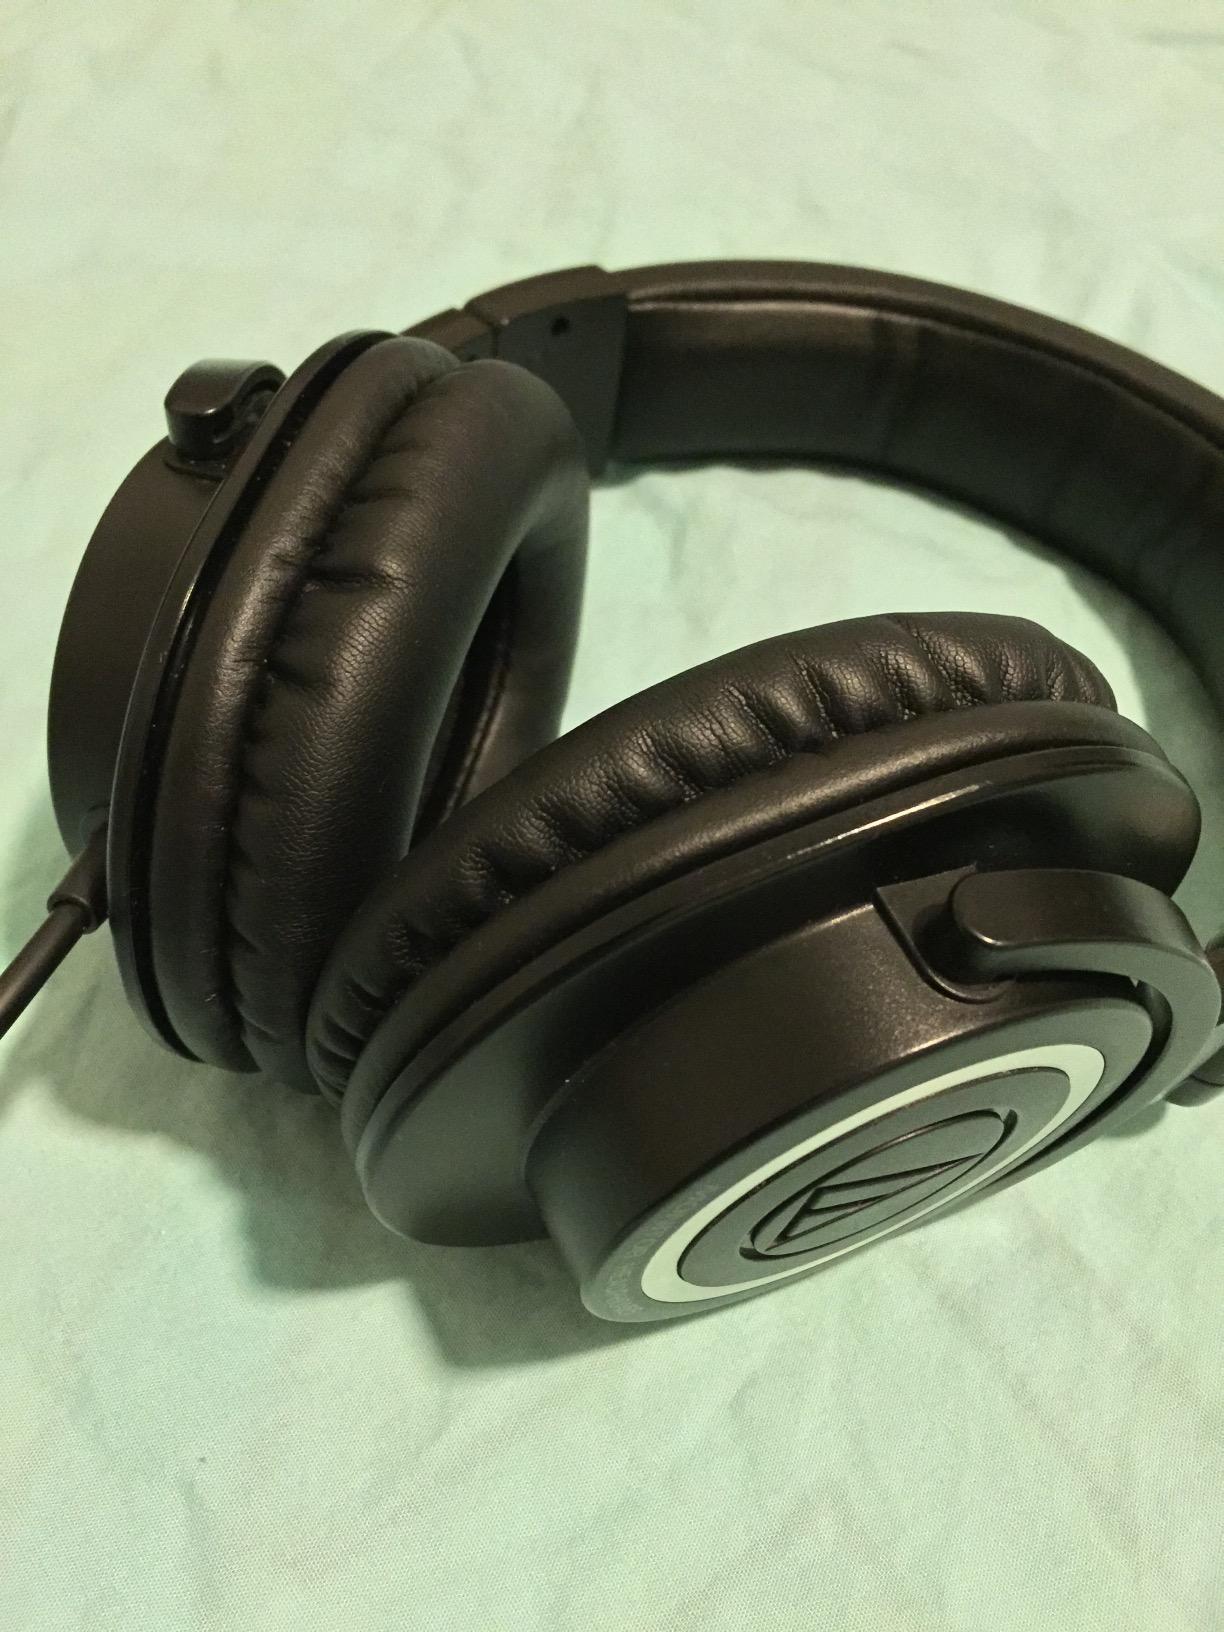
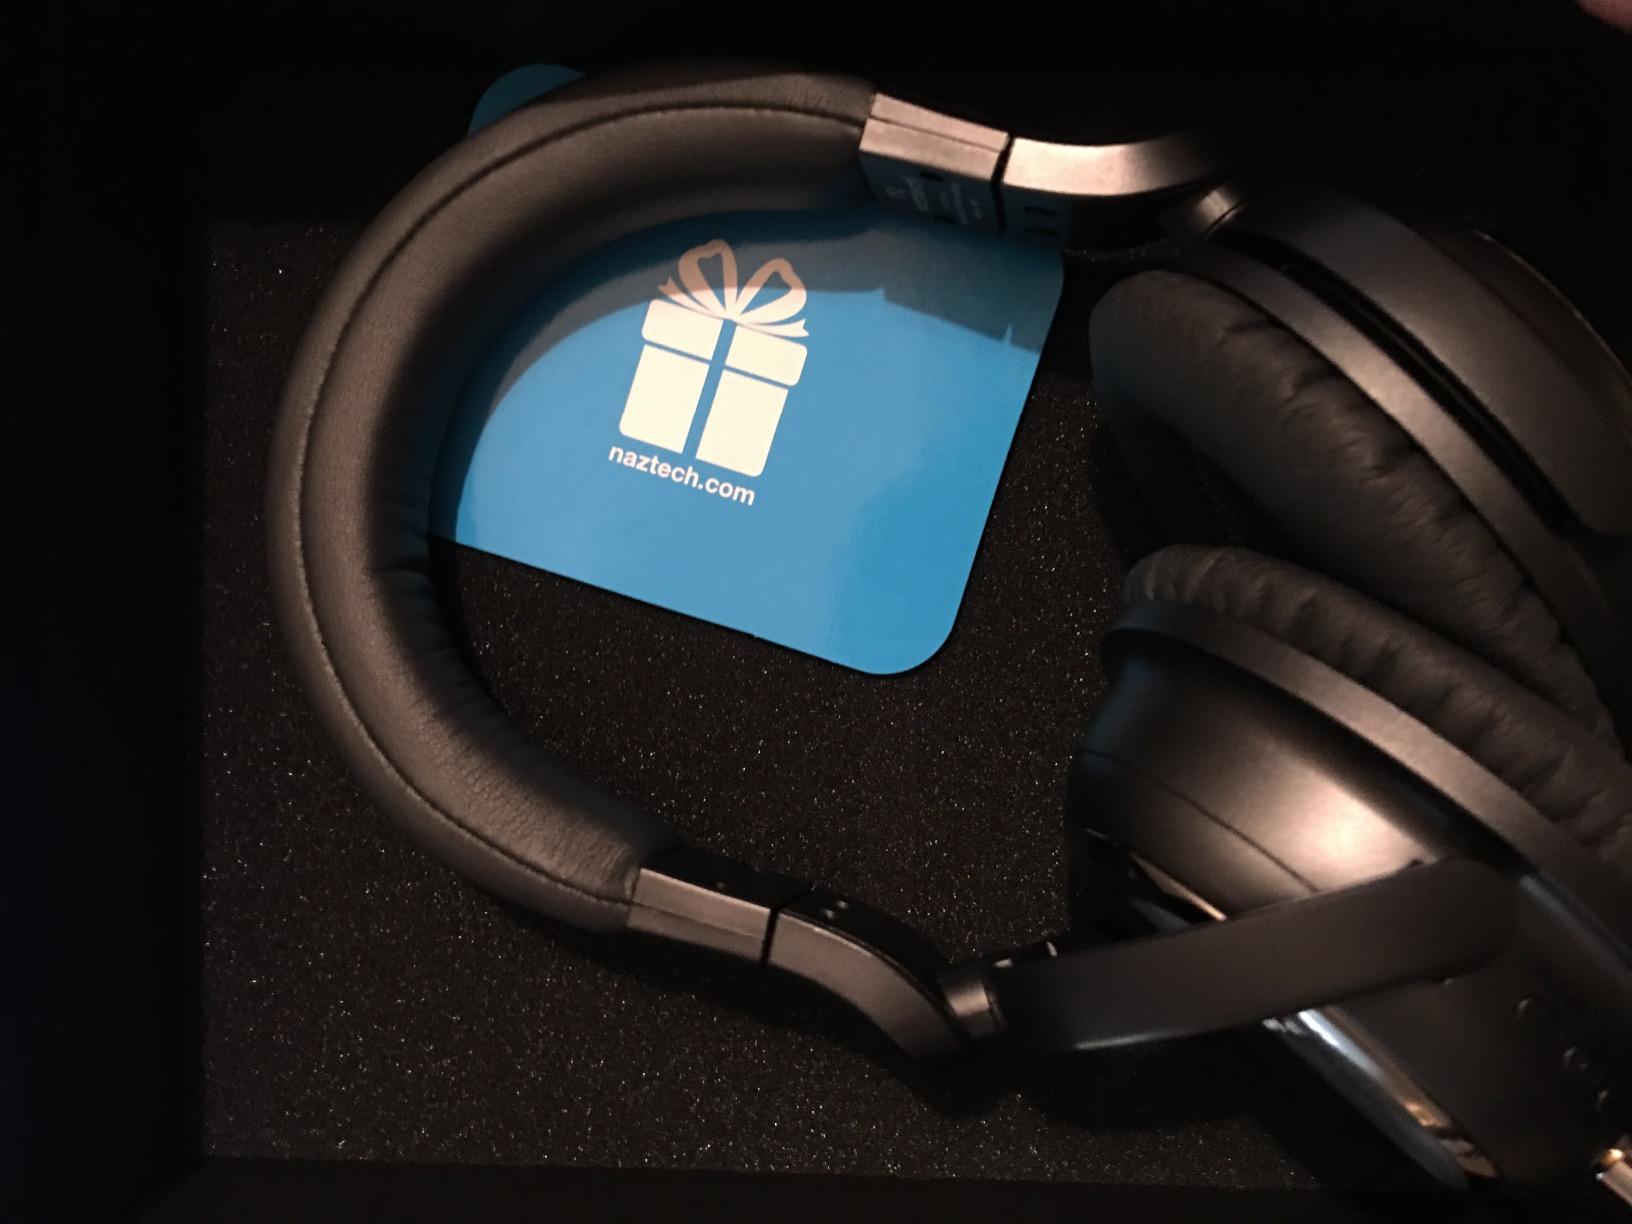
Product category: headphones
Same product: no